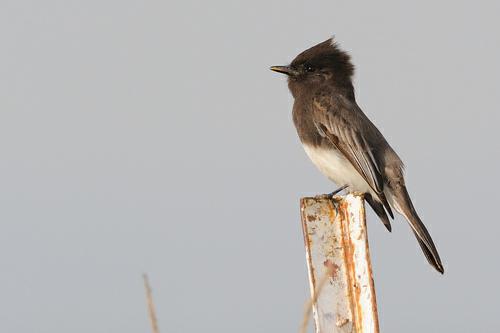
A photo of a sayornis